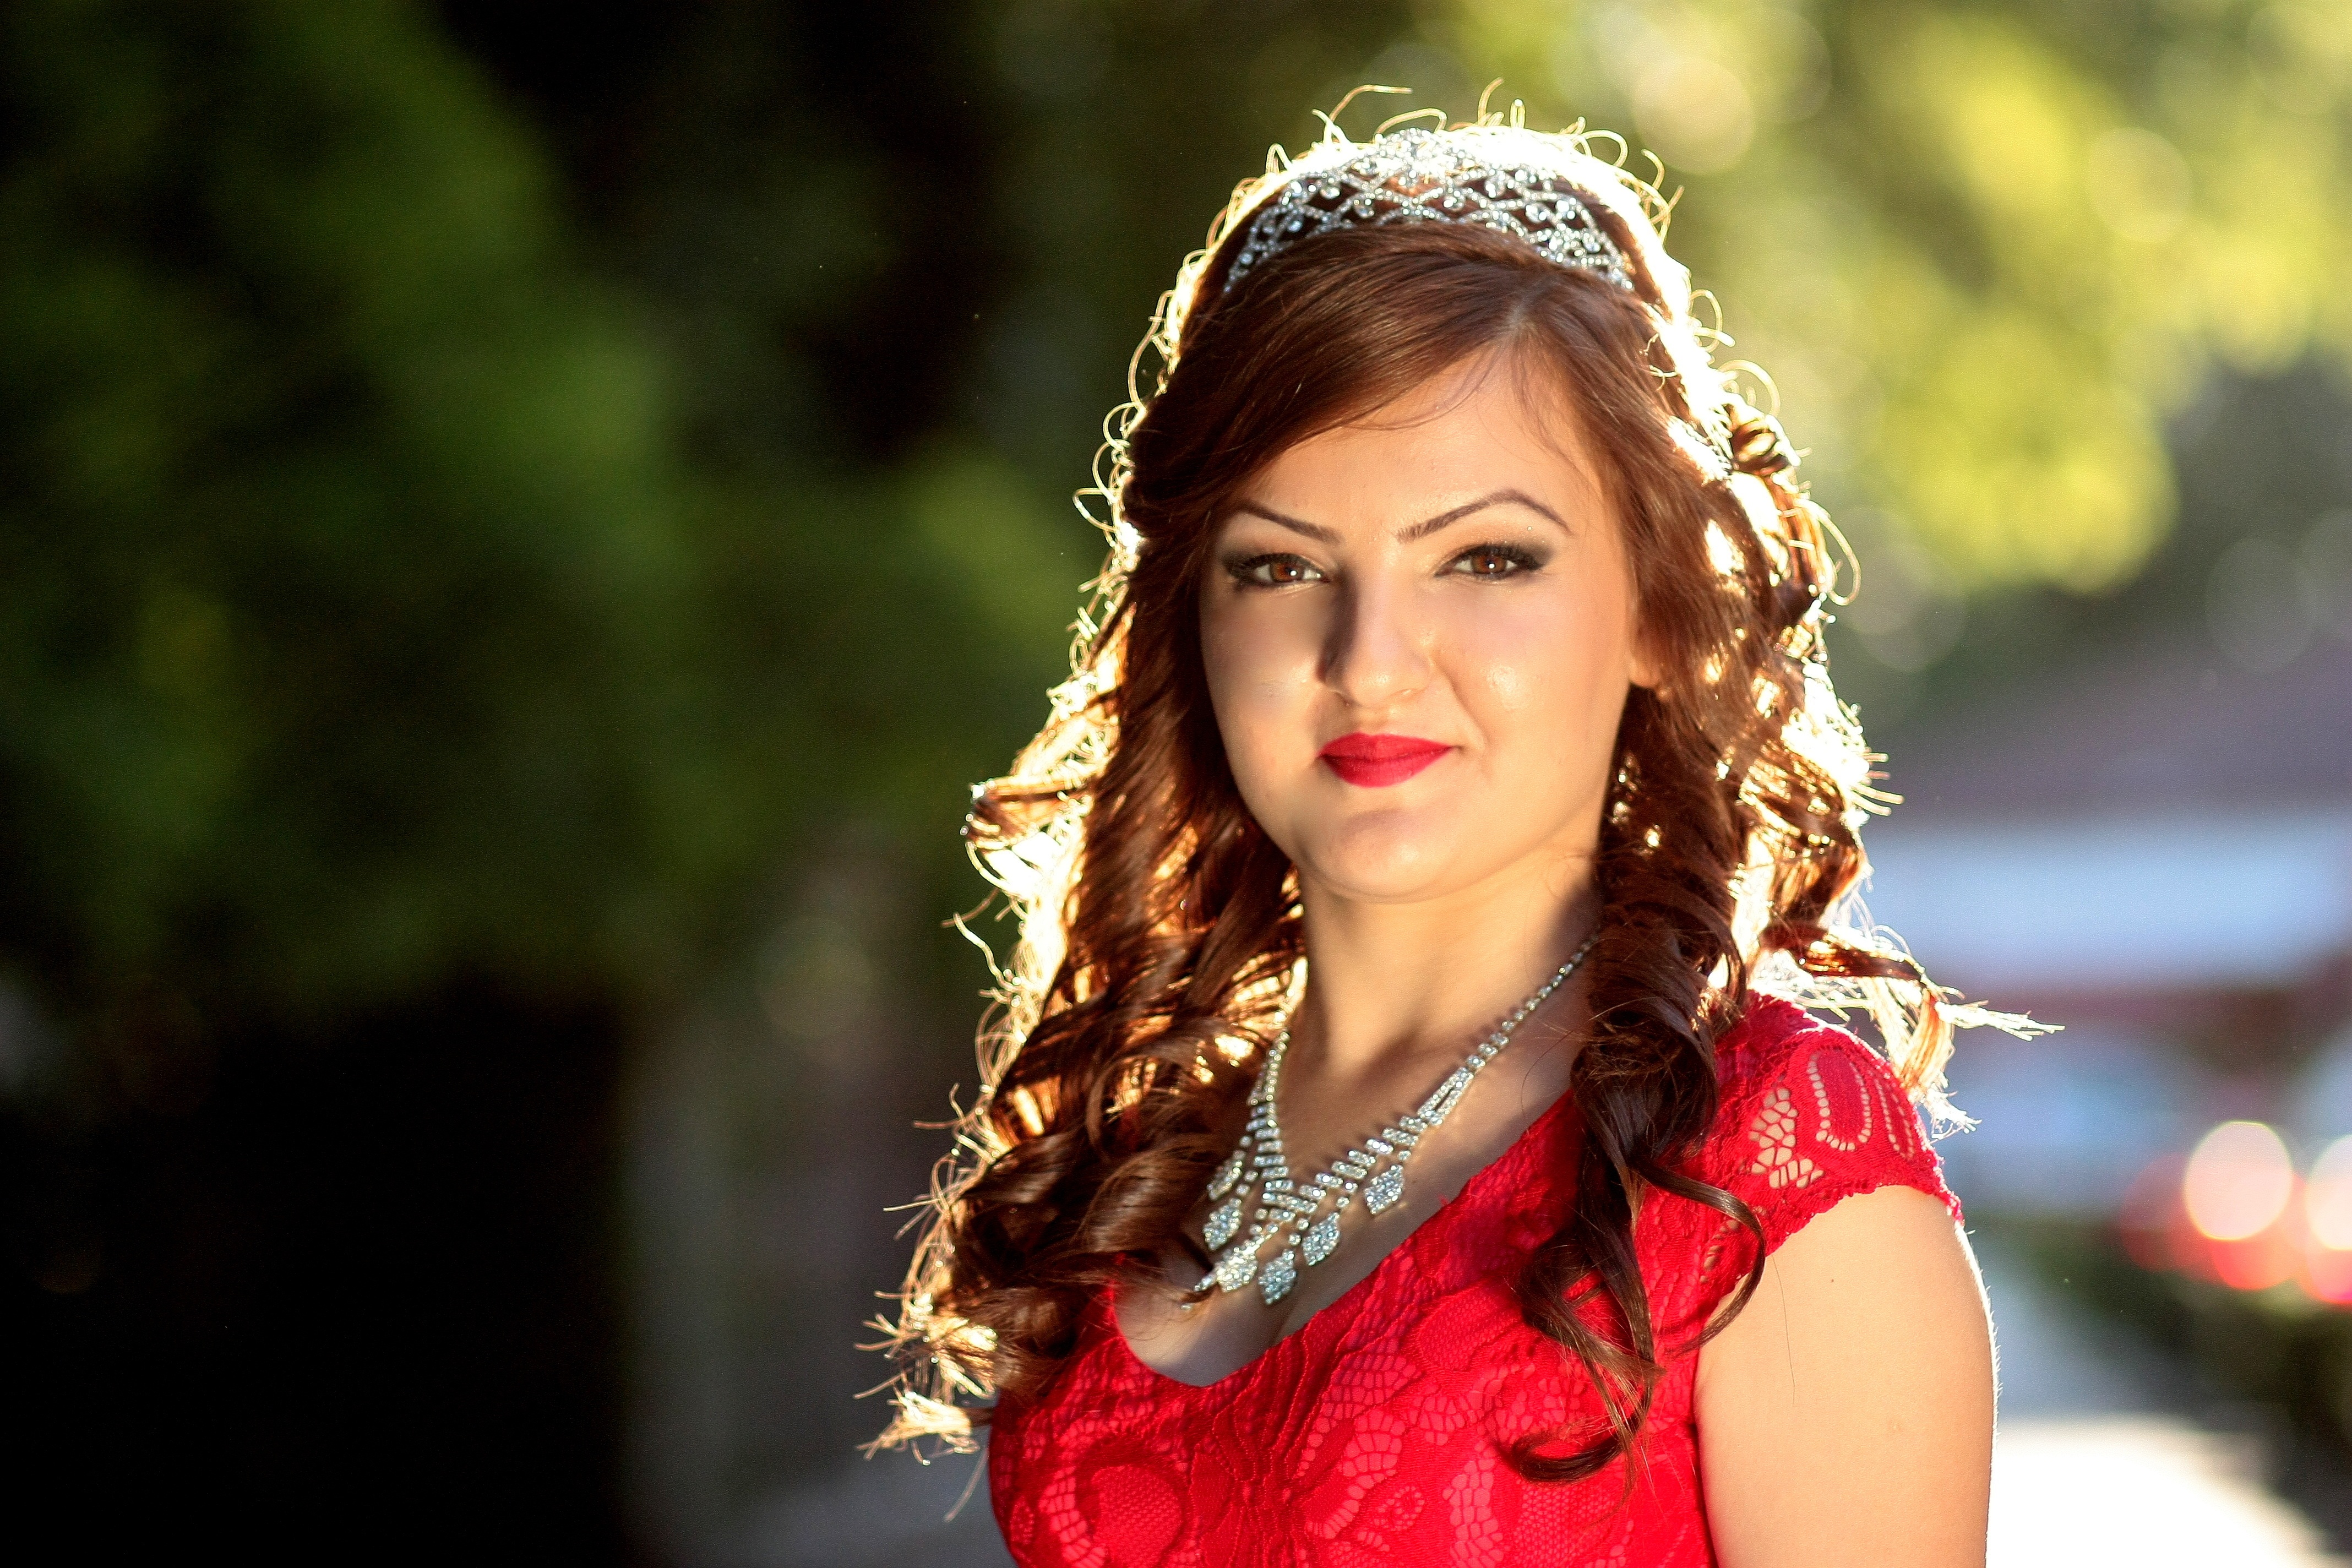
person, light, girl, woman, hair, photography, portrait, model, red, fashion, clothing, lady, bride, hairstyle, long hair, dress, eye, beauty, photo shoot, brown eyes, brown hair, portrait photography